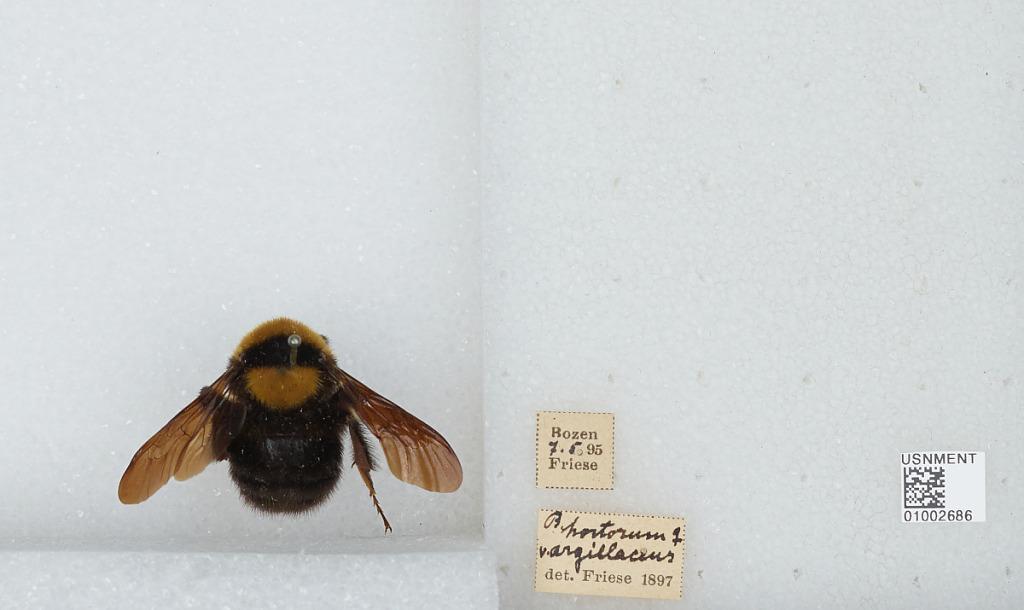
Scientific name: Bombus (Megabombus) argillaceus (Scopoli)
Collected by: Friese
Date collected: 1895-5-7